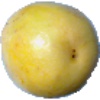
Label: Maracuja 1